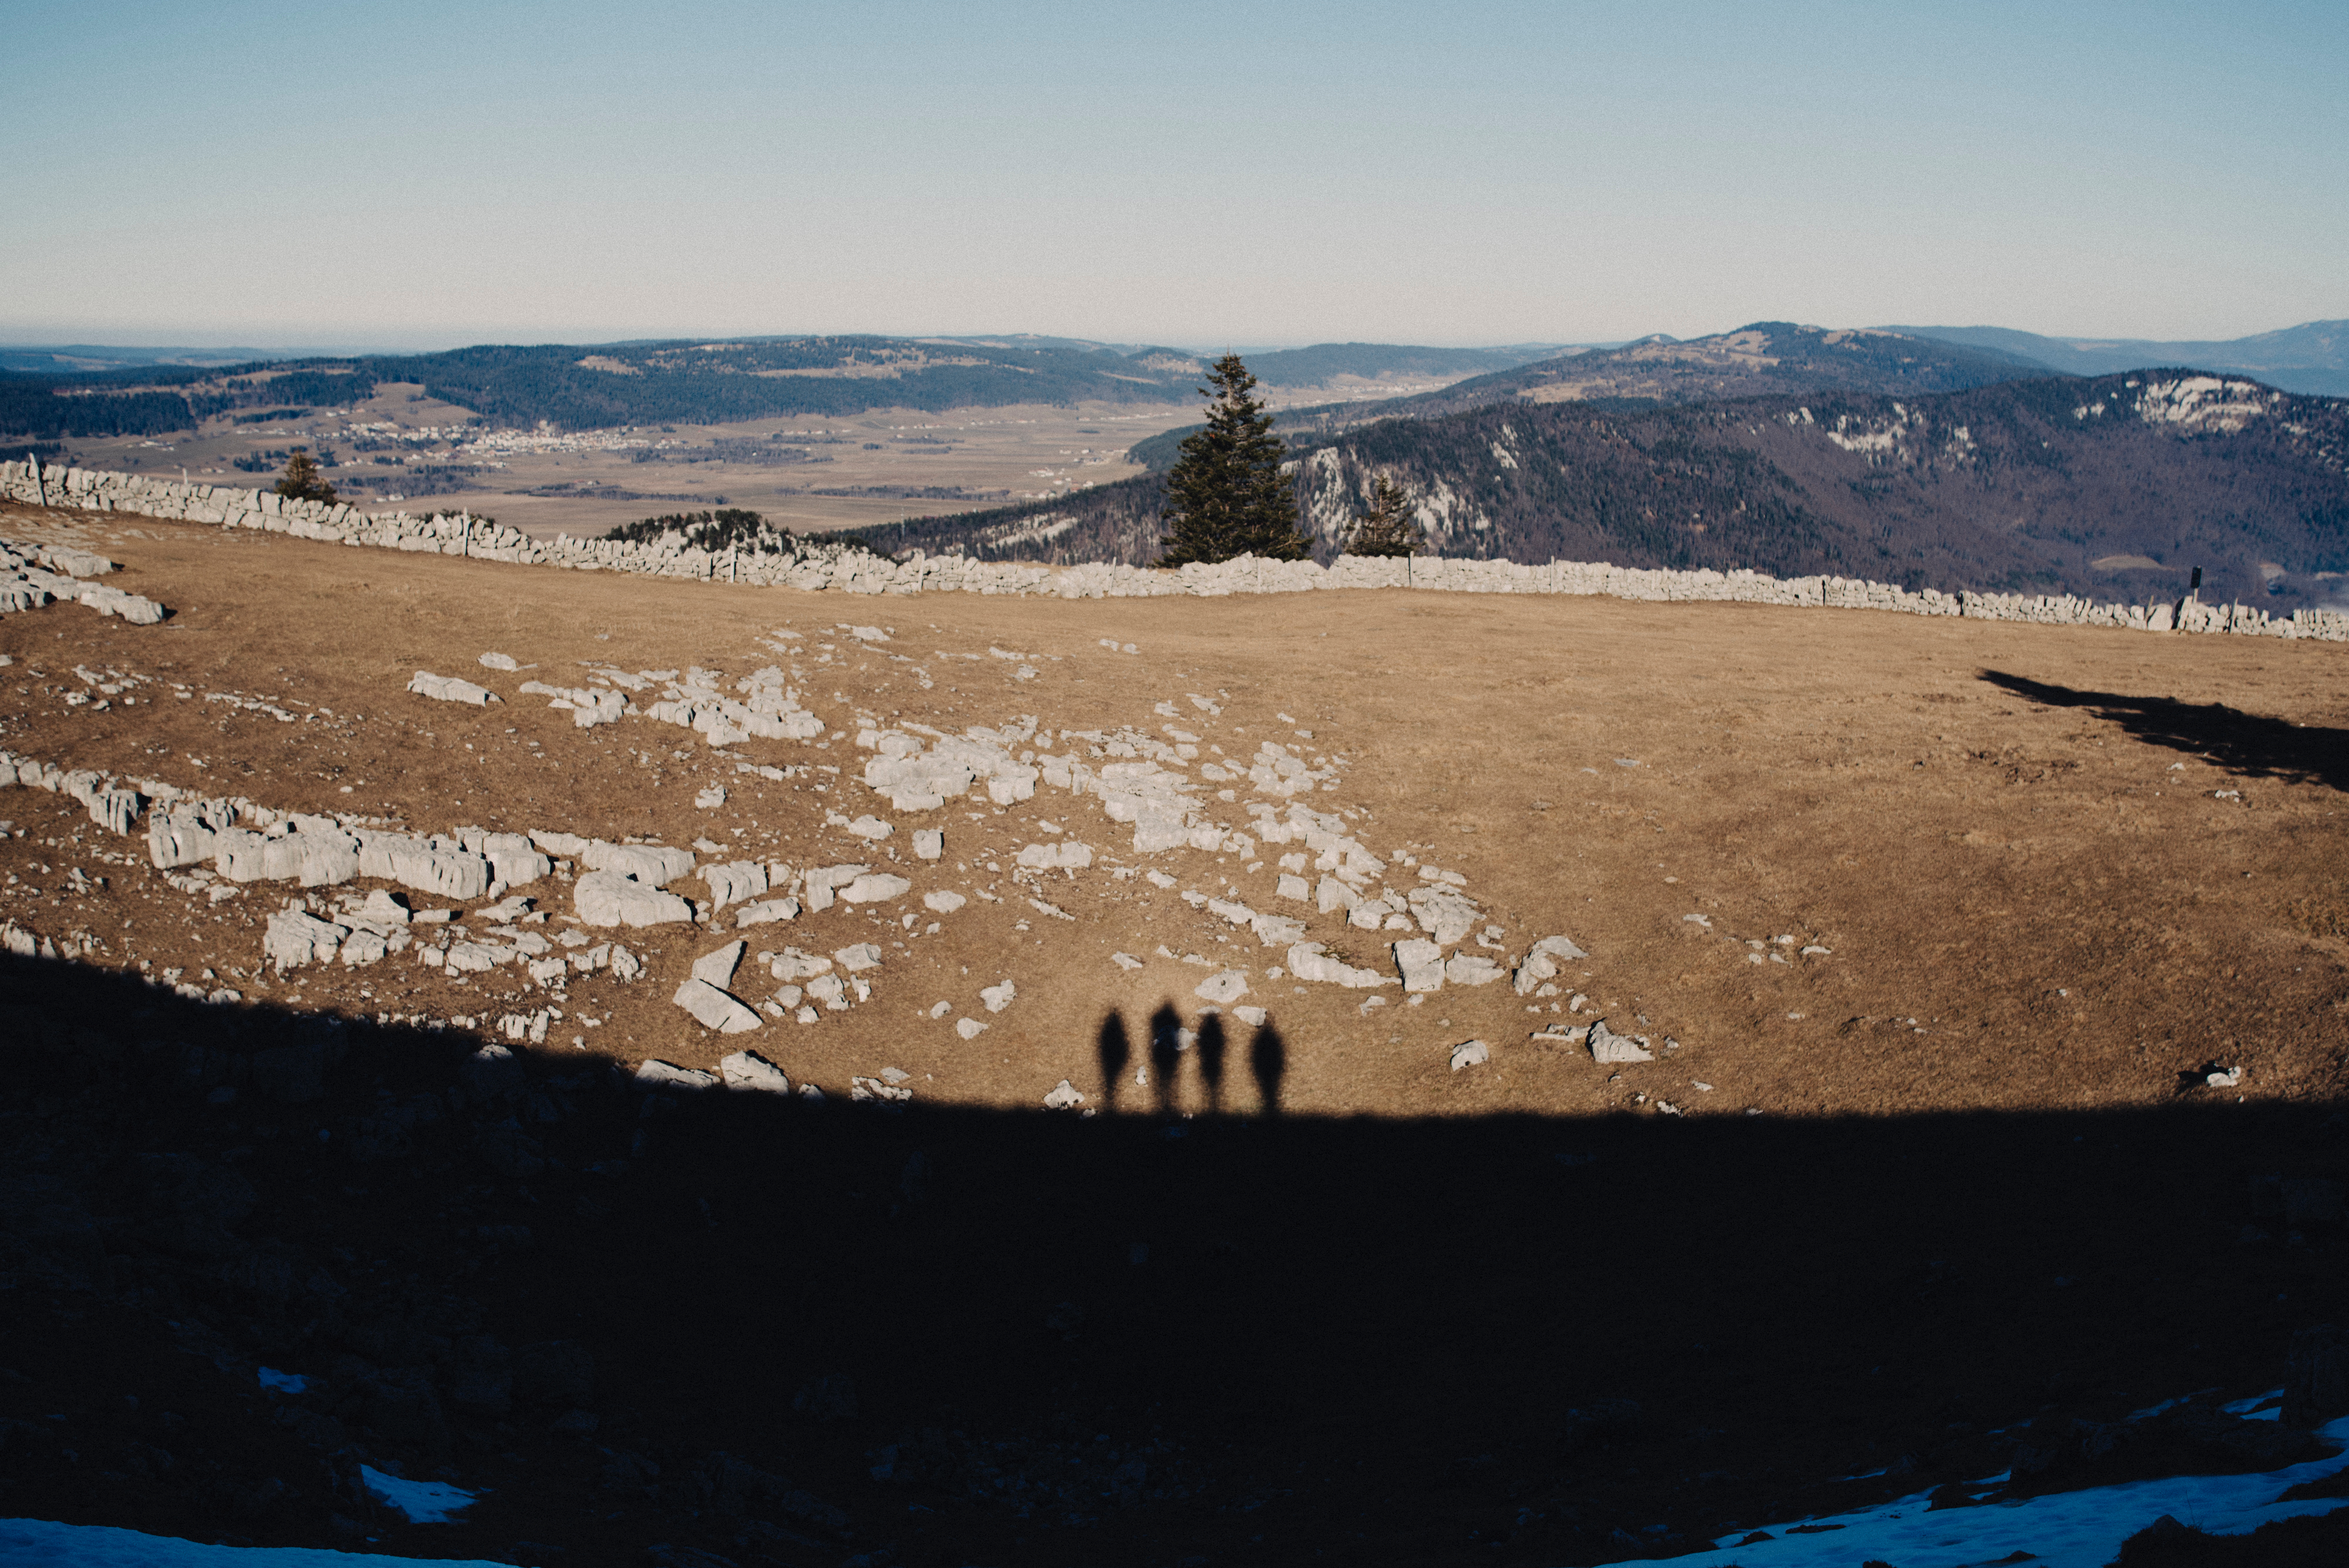
landscape, sea, rock, mountain, snow, winter, hill, lake, mountain range, reflection, weather, shadow, friend, summit, geology, landform, mountainous landforms